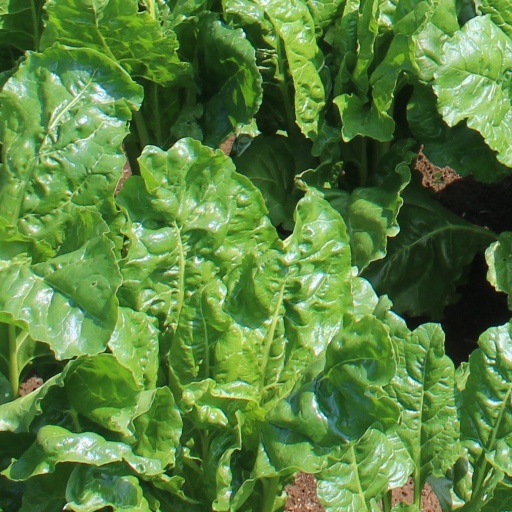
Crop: sugar beet